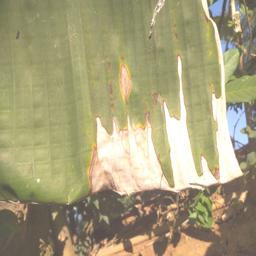
Label: MALBHOG LEAF